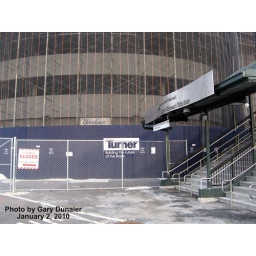
Yankee Stadium Demolition, 01/02/10: the "Yankees Team Store" sign peeks over the blue construction fence (IMG_2772)